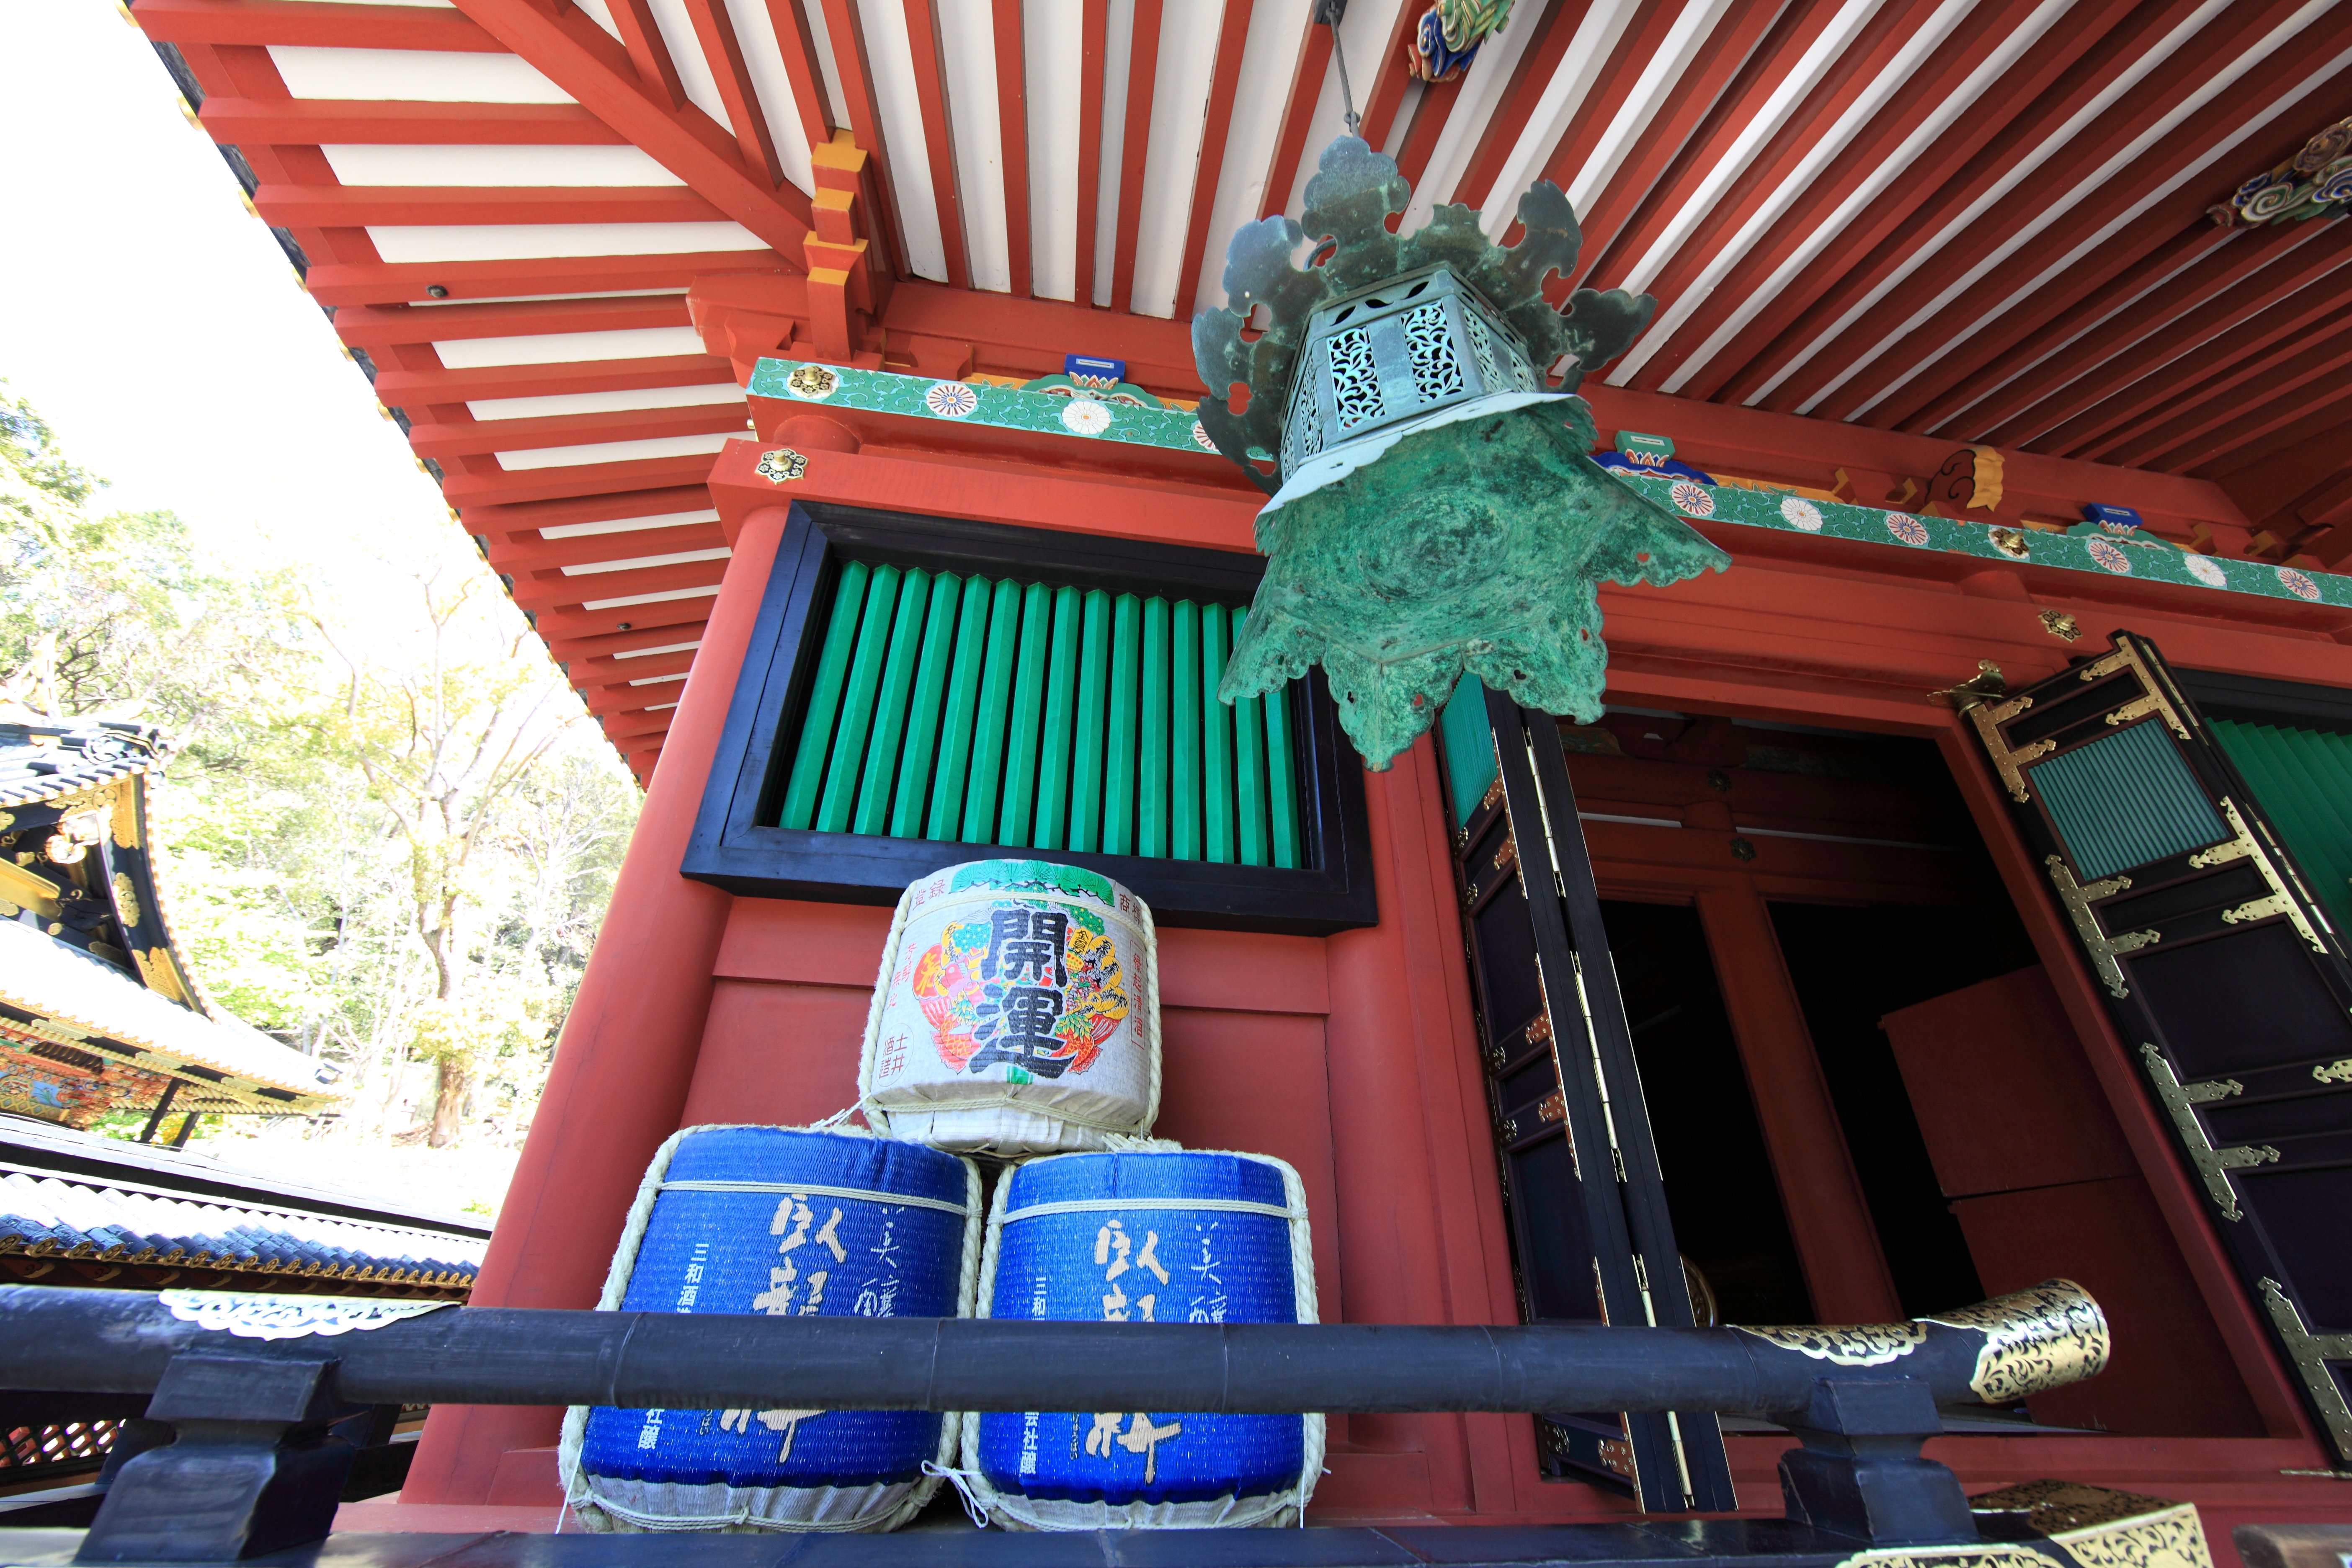
high, temple, resort, shrine, 5d, hires, markii, hi, res, resolution, shizuoka, kunohzantoushouguu, screenshot